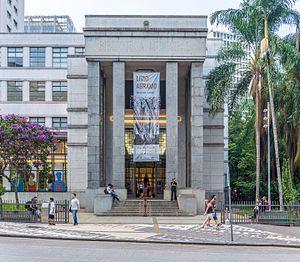
Mário Raul de Morais Andrade, né le 9 octobre 1893 à São Paulo et mort le 25 février 1945 dans la même ville, est un poète, romancier, musicologue, photographe et critique d'art brésilien.